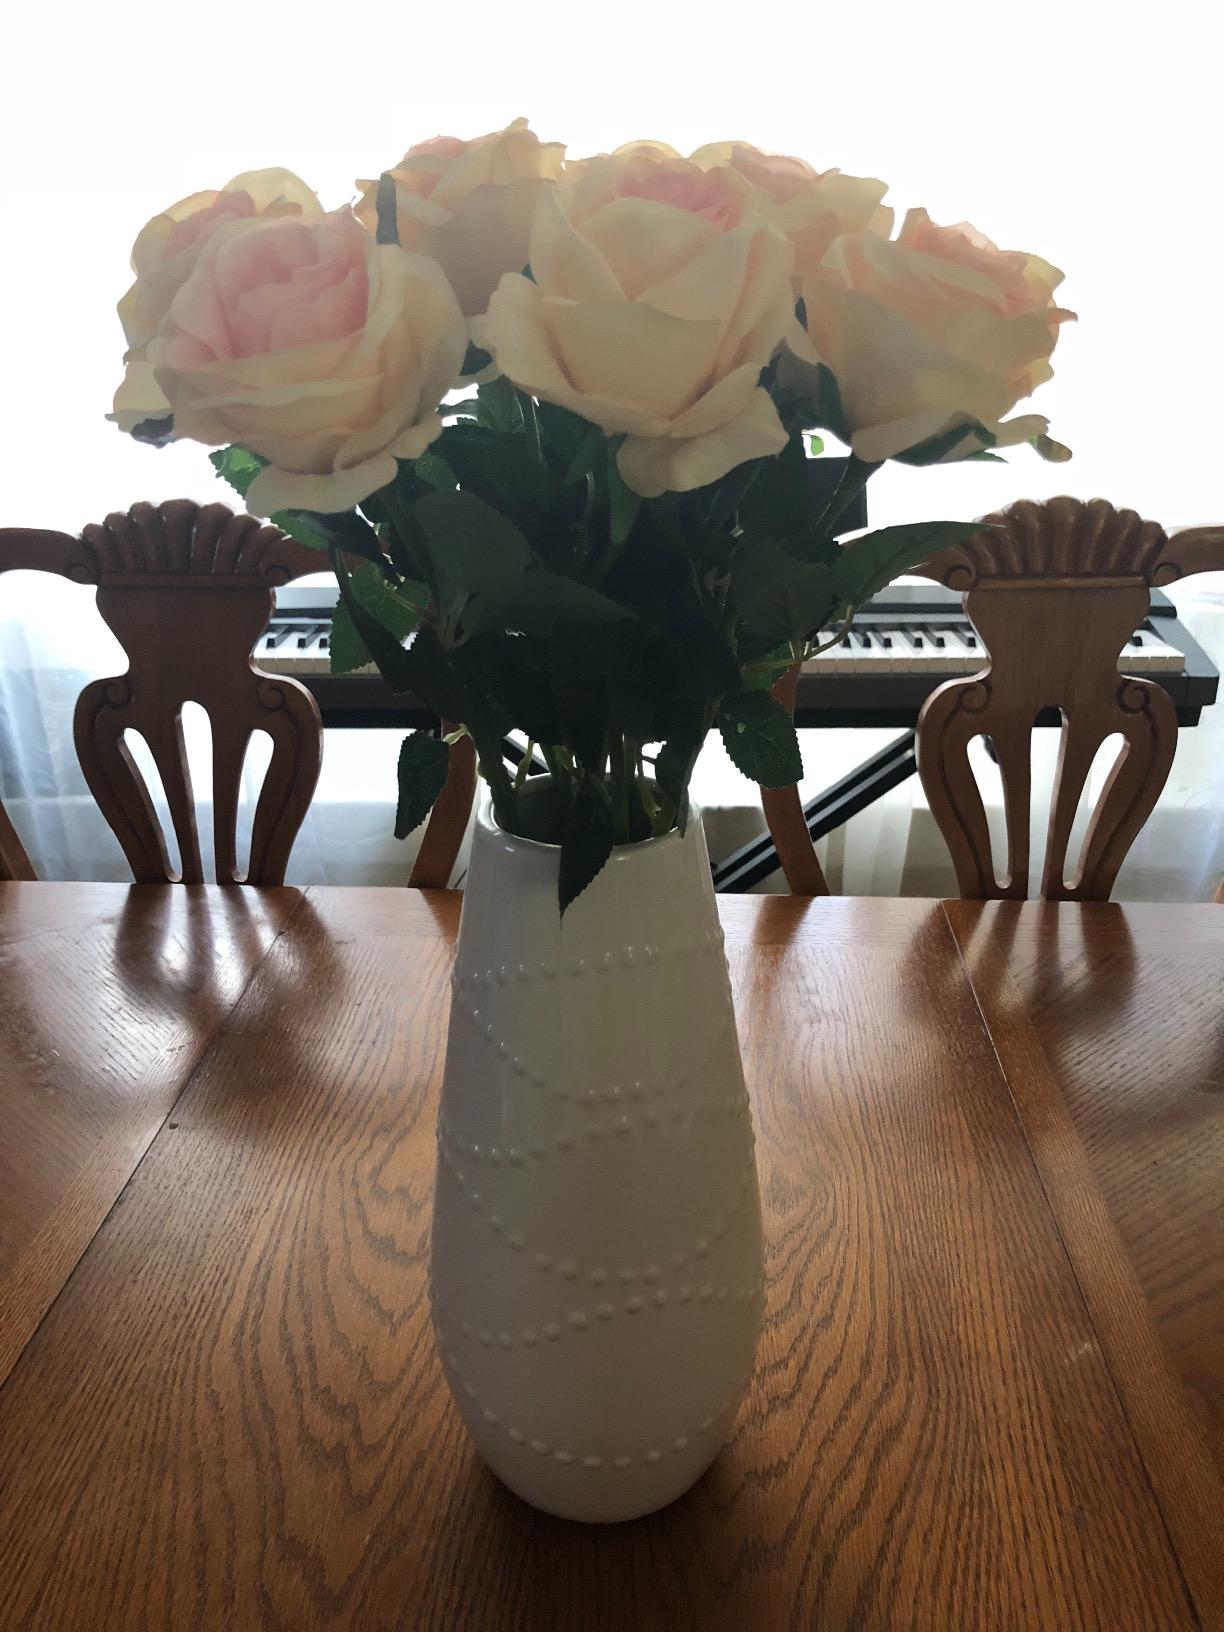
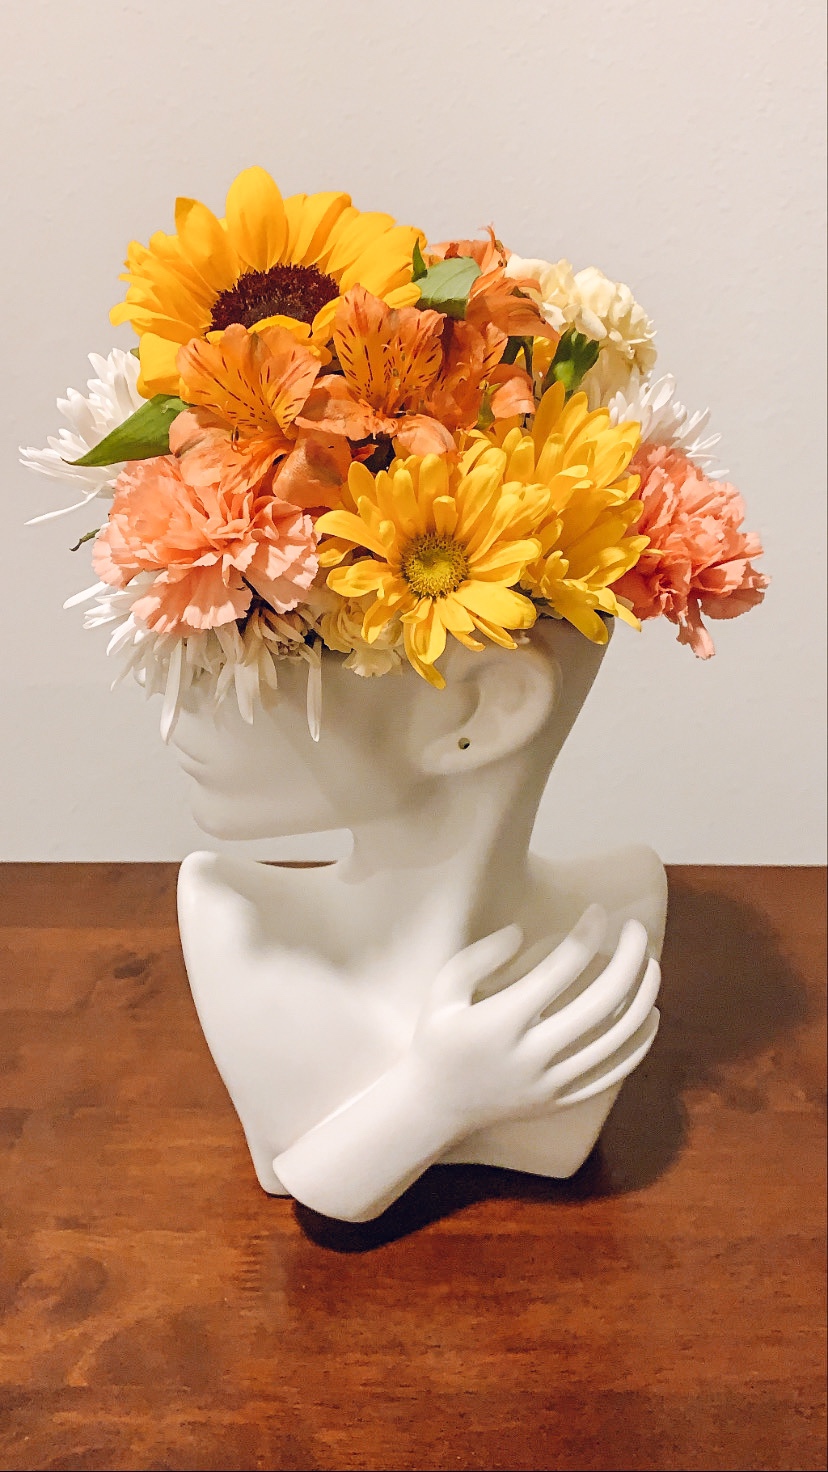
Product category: vase
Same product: no